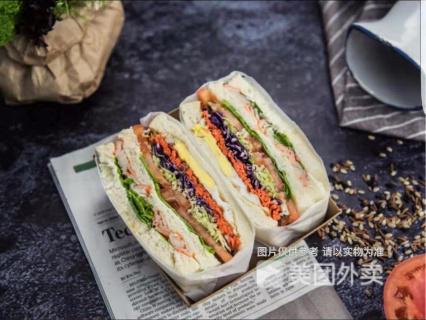
Label: sandwich